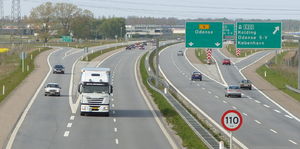
Motorvejskryds i Danmark
Svendborgmotorvejen umiddelbart syd for Motorvejskryds Odense med frakørslerne til Fynske Motorvej. Yderst til venstre kommer trafikken fra vest, som først flettes sammen med trafikken fra øst inden indfletningen til Svendborgmotorvejen. Til højre er der frakørsel for trafik fra syd til Fynske Motorvej. Trafikken mod øst (København) skal yderst til højre, mens trafikken mod vest (Kolding) skal fortsætte langs Svendborgmotorvejen til det nordøstlige kløverblad.
Motorvejskryds i Danmark skaber forbindelse mellem Danmarks motorveje. De danske motorvejskryds blev navngivet i 2005 af Vejregelrådet, bl.a. for at redningsfolk skal kunne finde frem til et ulykkessted. Før navngivningen havde alle frakørsler til det øvrige vejnet en betegnelse i form af et frakørselsnummer, men frakørsler til andre motorveje havde ikke nogen officiel betegnelse. Betegnelsen bruges således både ved motorvejsforgreninger, og når to motorveje krydser hinanden.